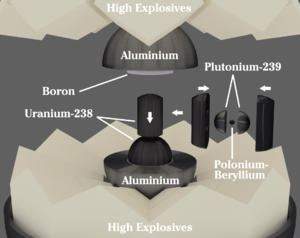
Trinity est le nom de code du premier essai d'une arme nucléaire réalisé par les forces armées des États-Unis le 16 juillet 1945 dans le cadre du projet Manhattan. Le test fut réalisé sur le champ de tir d'Alamogordo à une cinquantaine de kilomètres de la ville de Socorro au Nouveau-Mexique et démontra la viabilité du type d'arme qui fut utilisé pour le bombardement de Nagasaki le 9 août 1945.